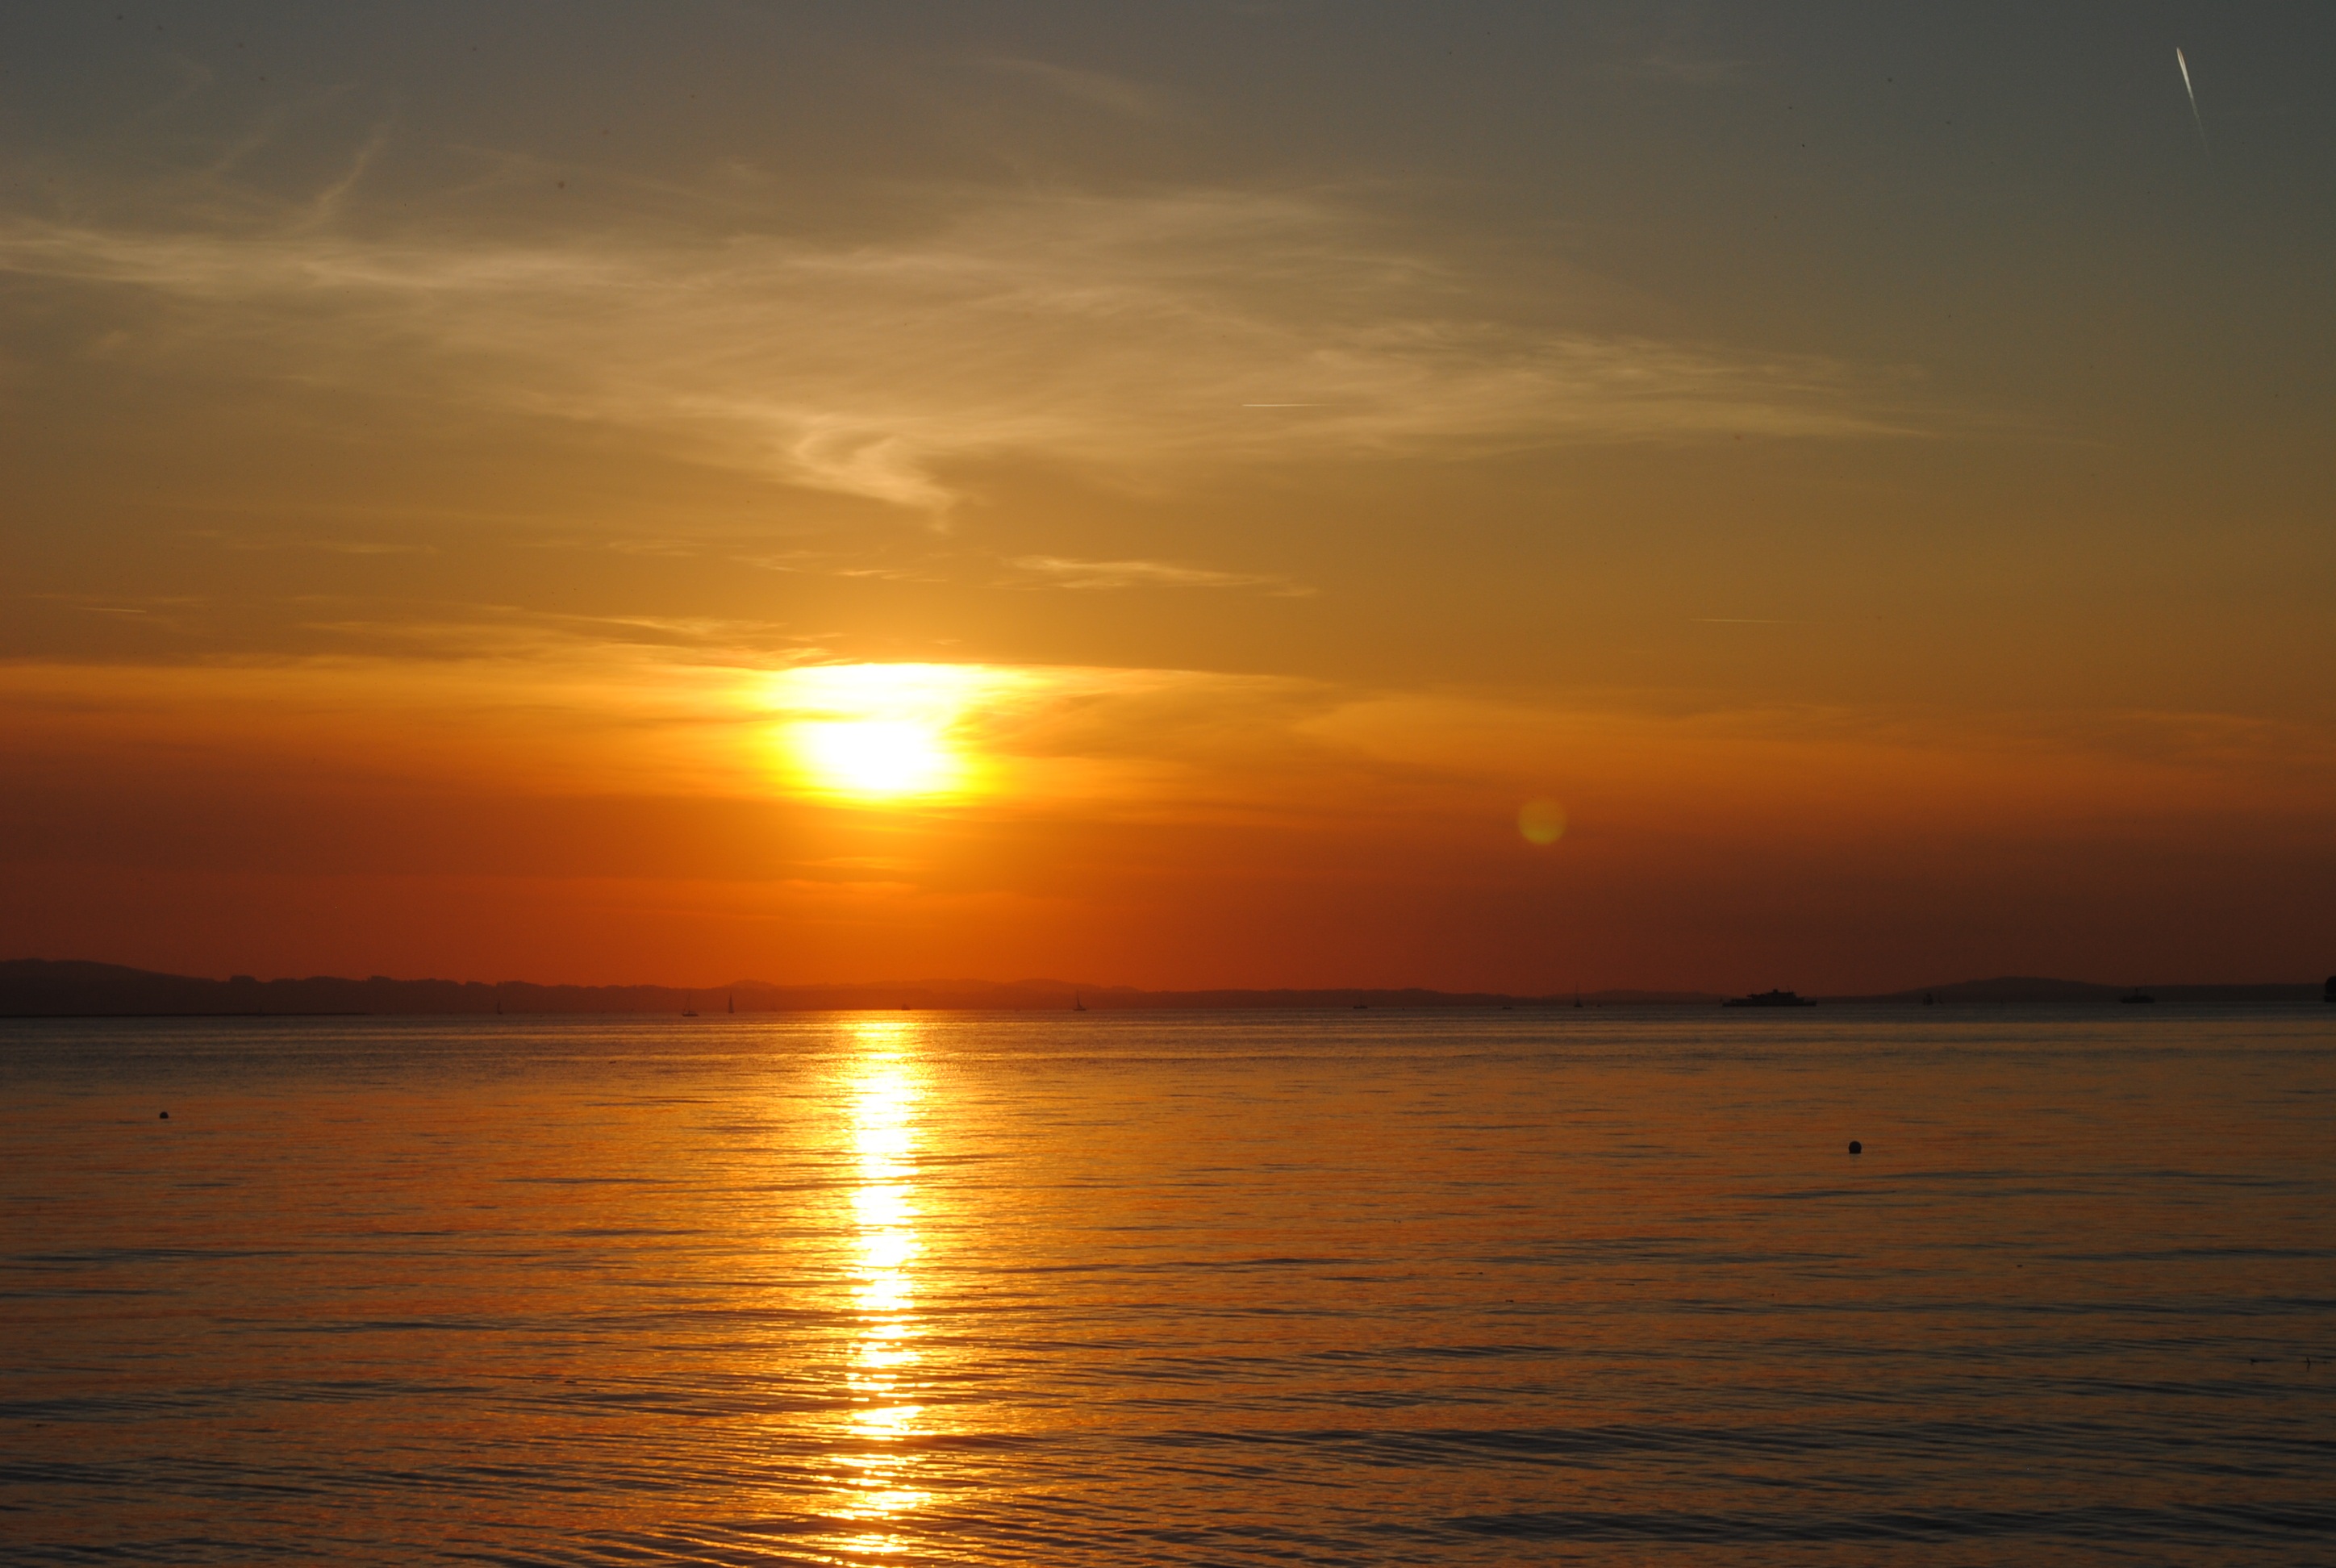
beach, sea, water, ocean, horizon, sky, sun, sunrise, sunset, sunlight, morning, lake, dawn, dusk, evening, clouds, mood, abendstimmung, afterglow, lake constance, red sky at morning